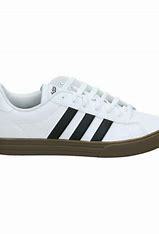
Brand: Adidas
Model: Daily 2